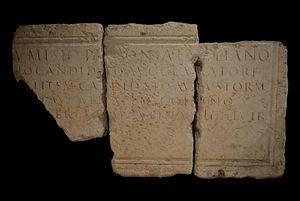
Musée gallo-romain de Fourvière (Lyon) - Trois fragments d'un piédestal découvert entre 1846 et 1847 en remploi dans le pont du Change à Lyon. Haut. 105cm
Les Flaviales étaient, dans la ville de Rome antique, les prêtres particulièrement attachés au culte des empereurs de la gens Flavia, de ceux du moins qui ont mérité les honneurs divins, Vespasien et son fils Titus.